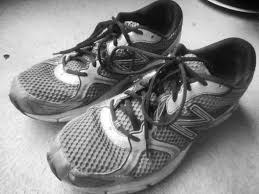
Waste category: shoes